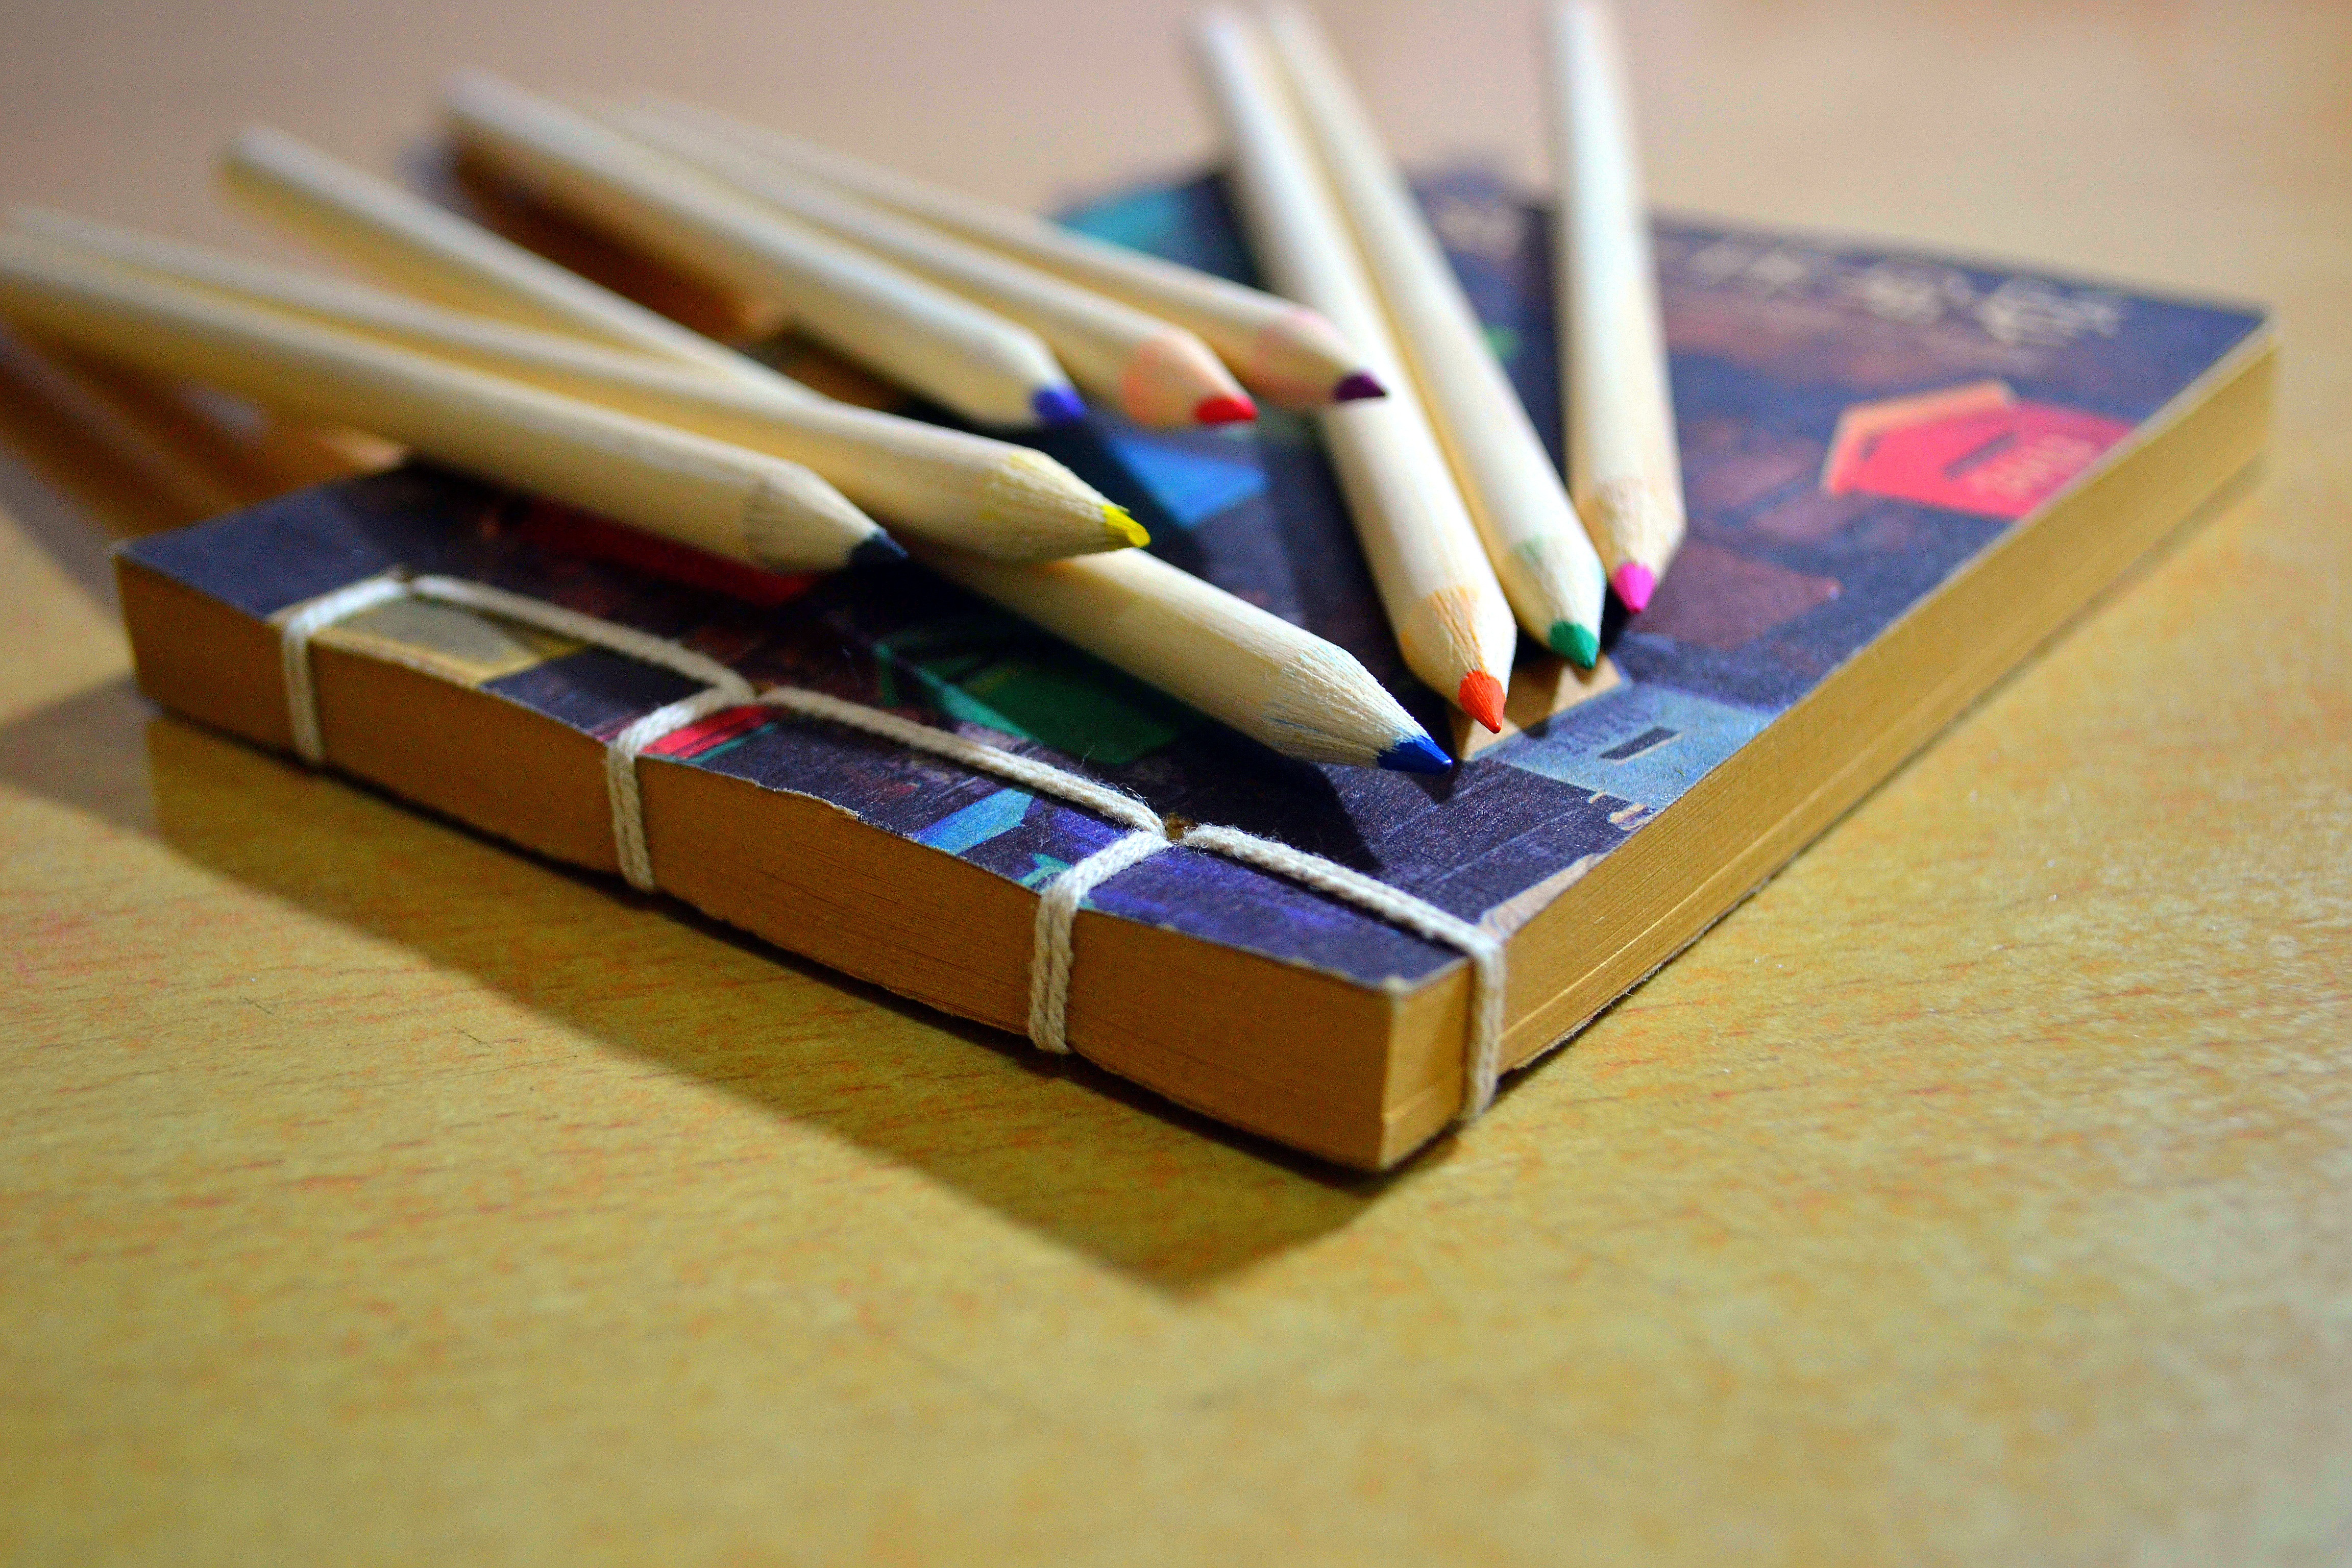
writing, hand, pencil, color, fresh, match, literature and art, stationery control